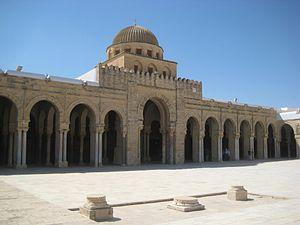
Façade de la salle de prière et cour de la Grande Mosquée de Kairouan également appelée mosquée Oqba Ibn Nafi
Le fiqh est l'interprétation temporelle des règles de la charia. Il est quelquefois traduit par jurisprudence islamique, par référence aux avis juridiques pris par les juristes de l'islam. Il s'agit d'une compréhension du message de l'islam sur le plan juridique, bien qu'il ne s'y limite pas. Le savant en matière de fiqh, se nomme faqîh.
Cette page est une liste de lieux considérés comme saints par différents groupes religieux. Ces lieux peuvent être considérés comme « intrinsèquement » saints ou sacrés, constituant des centres ou sites culturels, cultuels ou spirituels importants ou bien encore être le haut siège d'une religion.